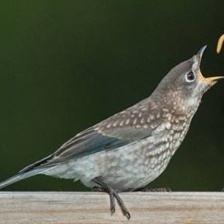
Species: EASTERN BLUEBIRD
Scientific name: SIALIA SIALIS